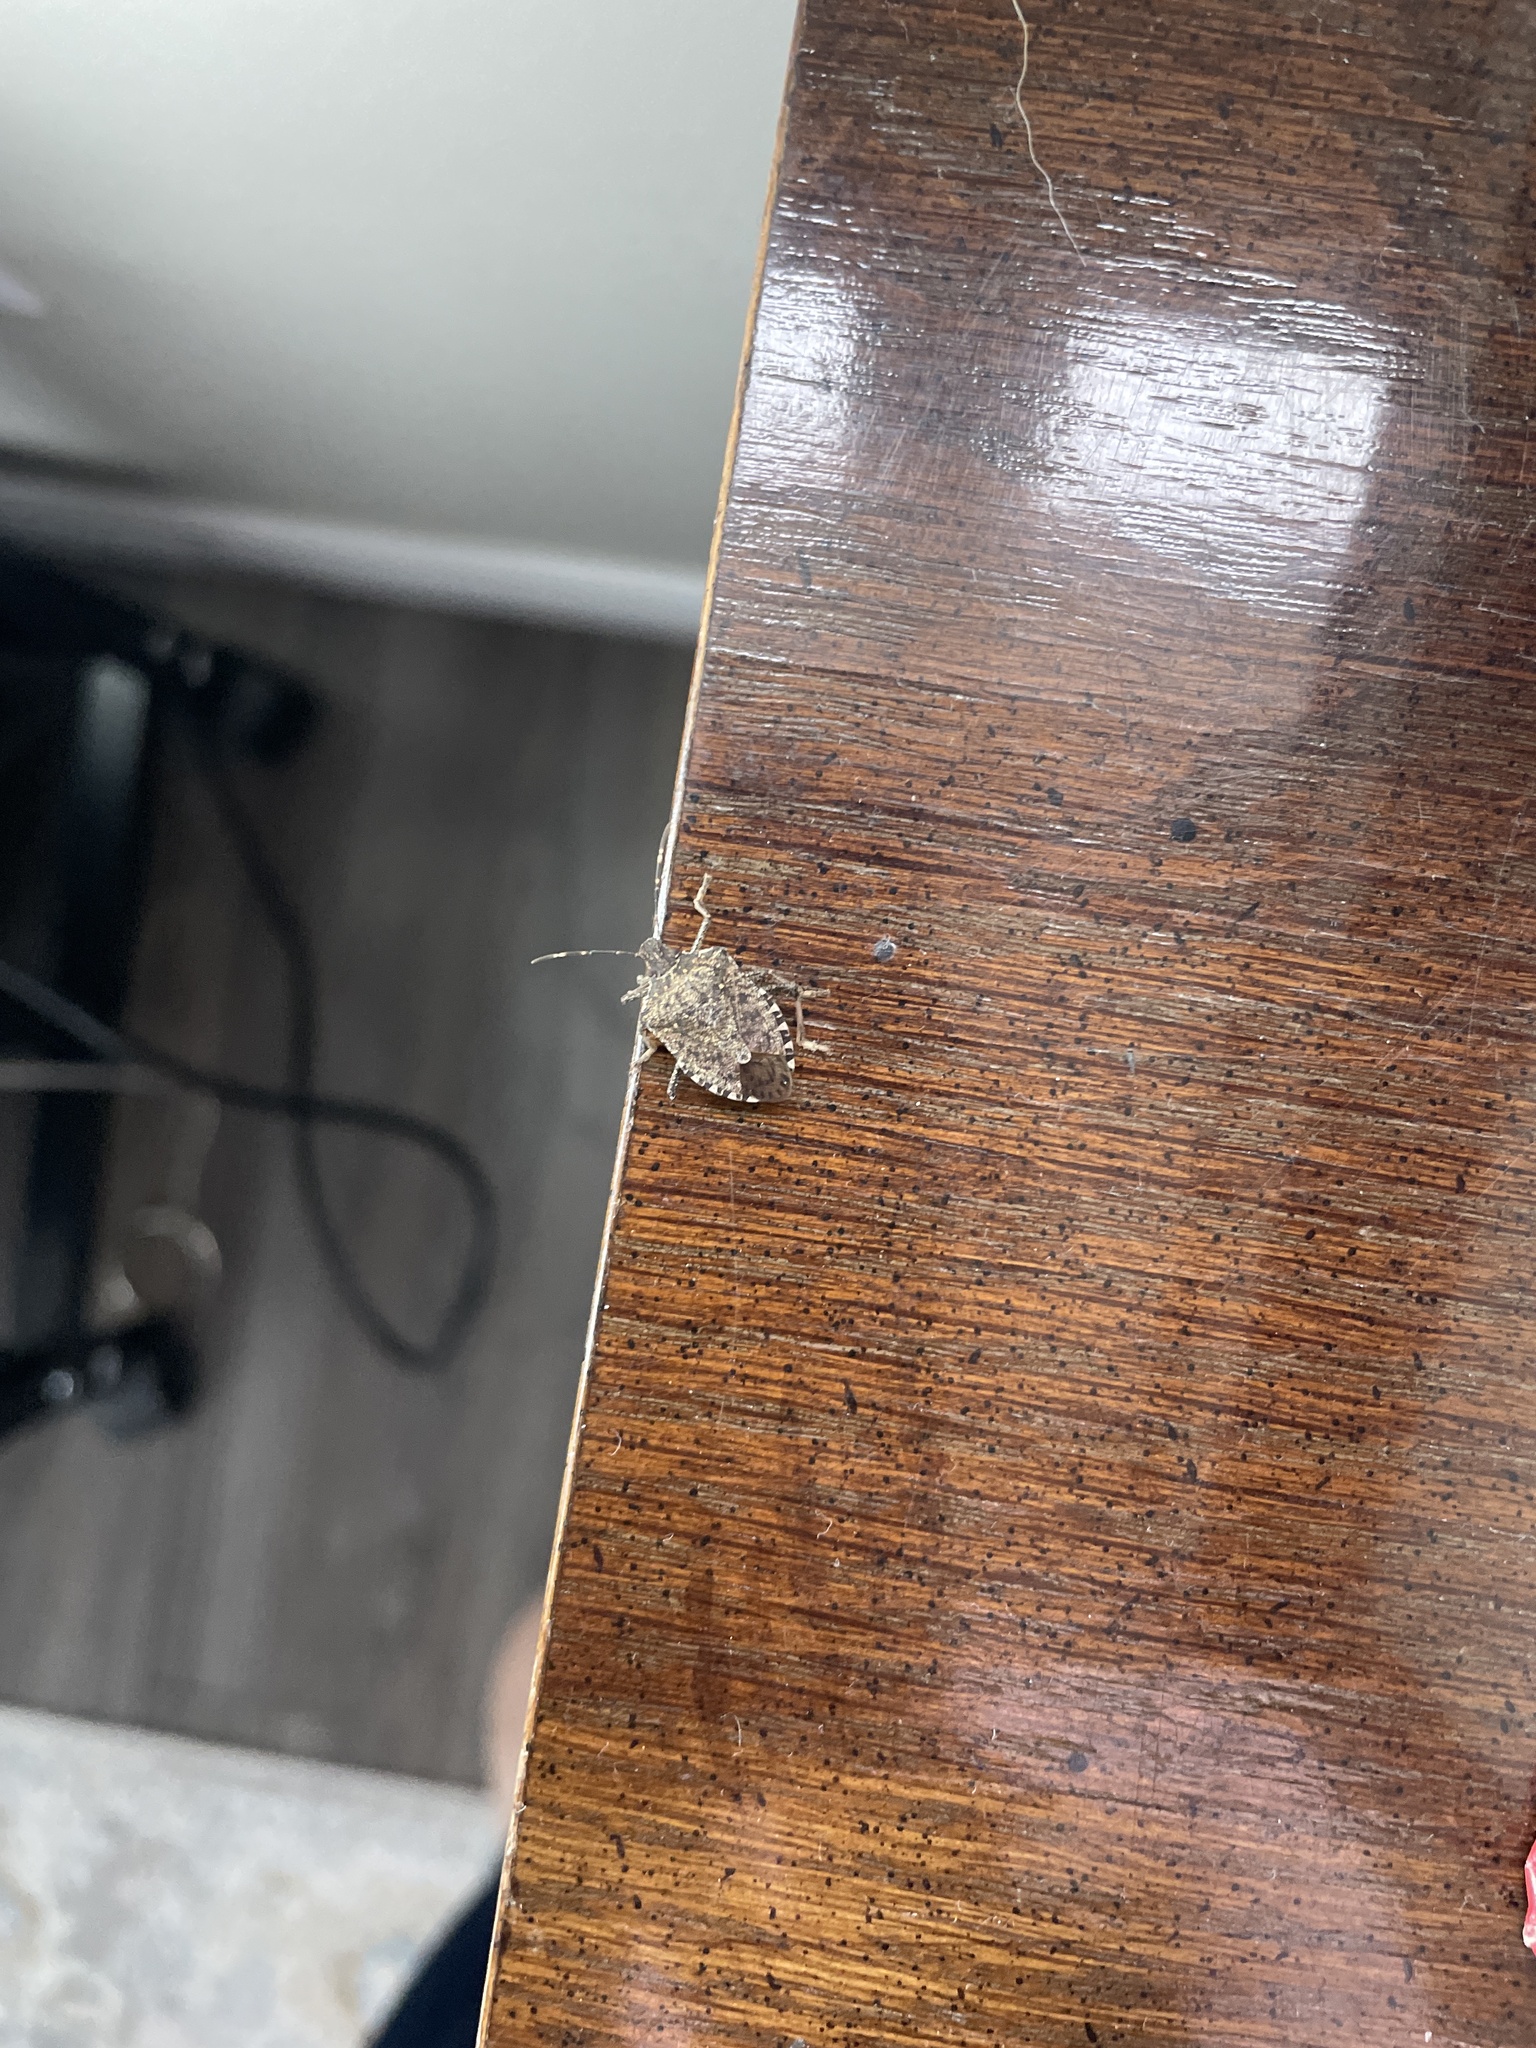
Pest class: stink_bug